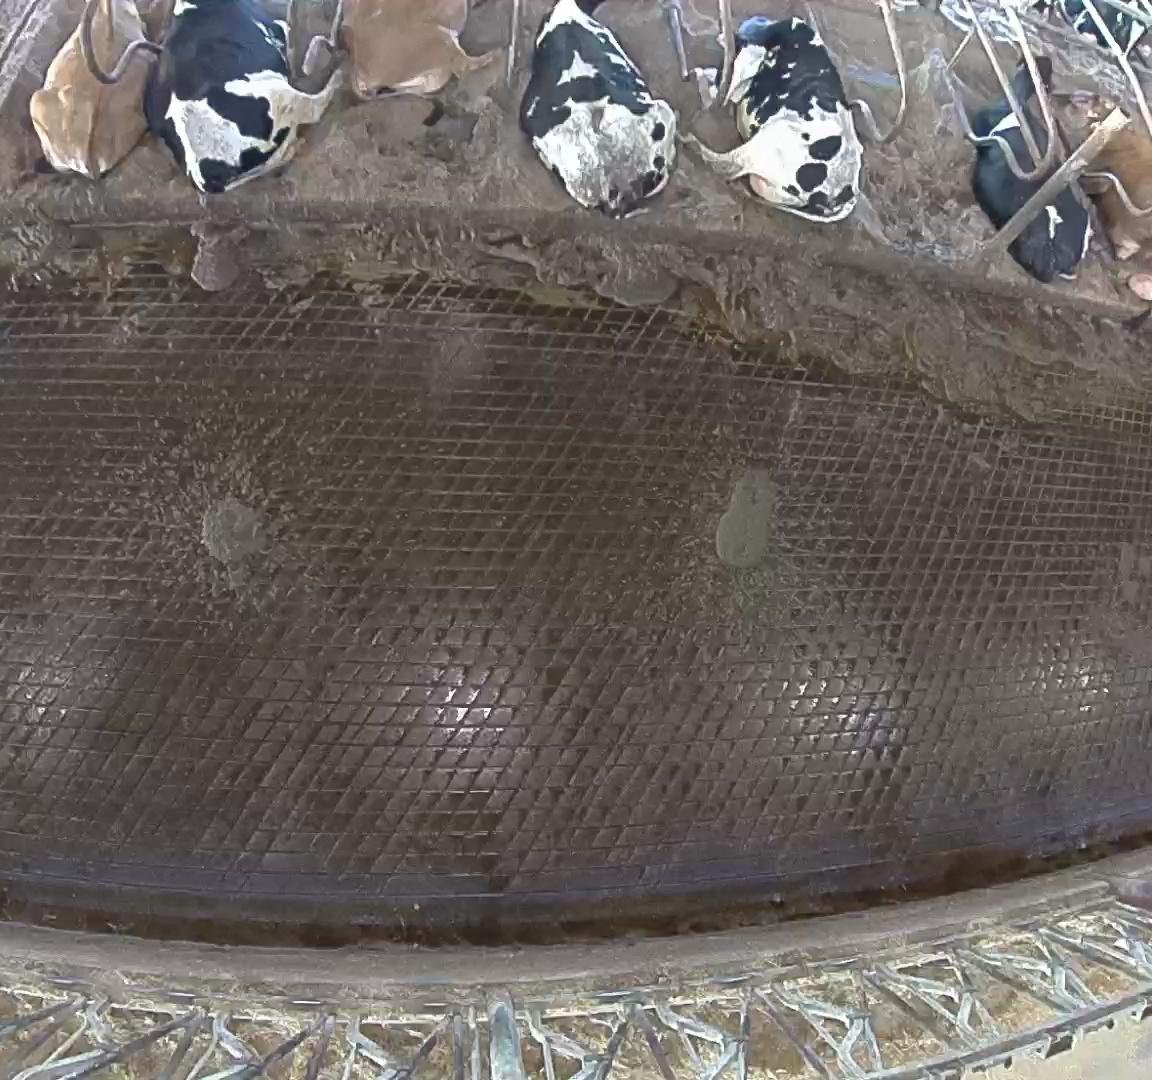
Number of cows: 8